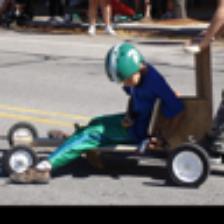
Label: NonHuman